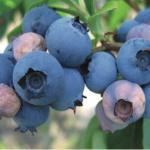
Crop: blueberry
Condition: mummy_berry